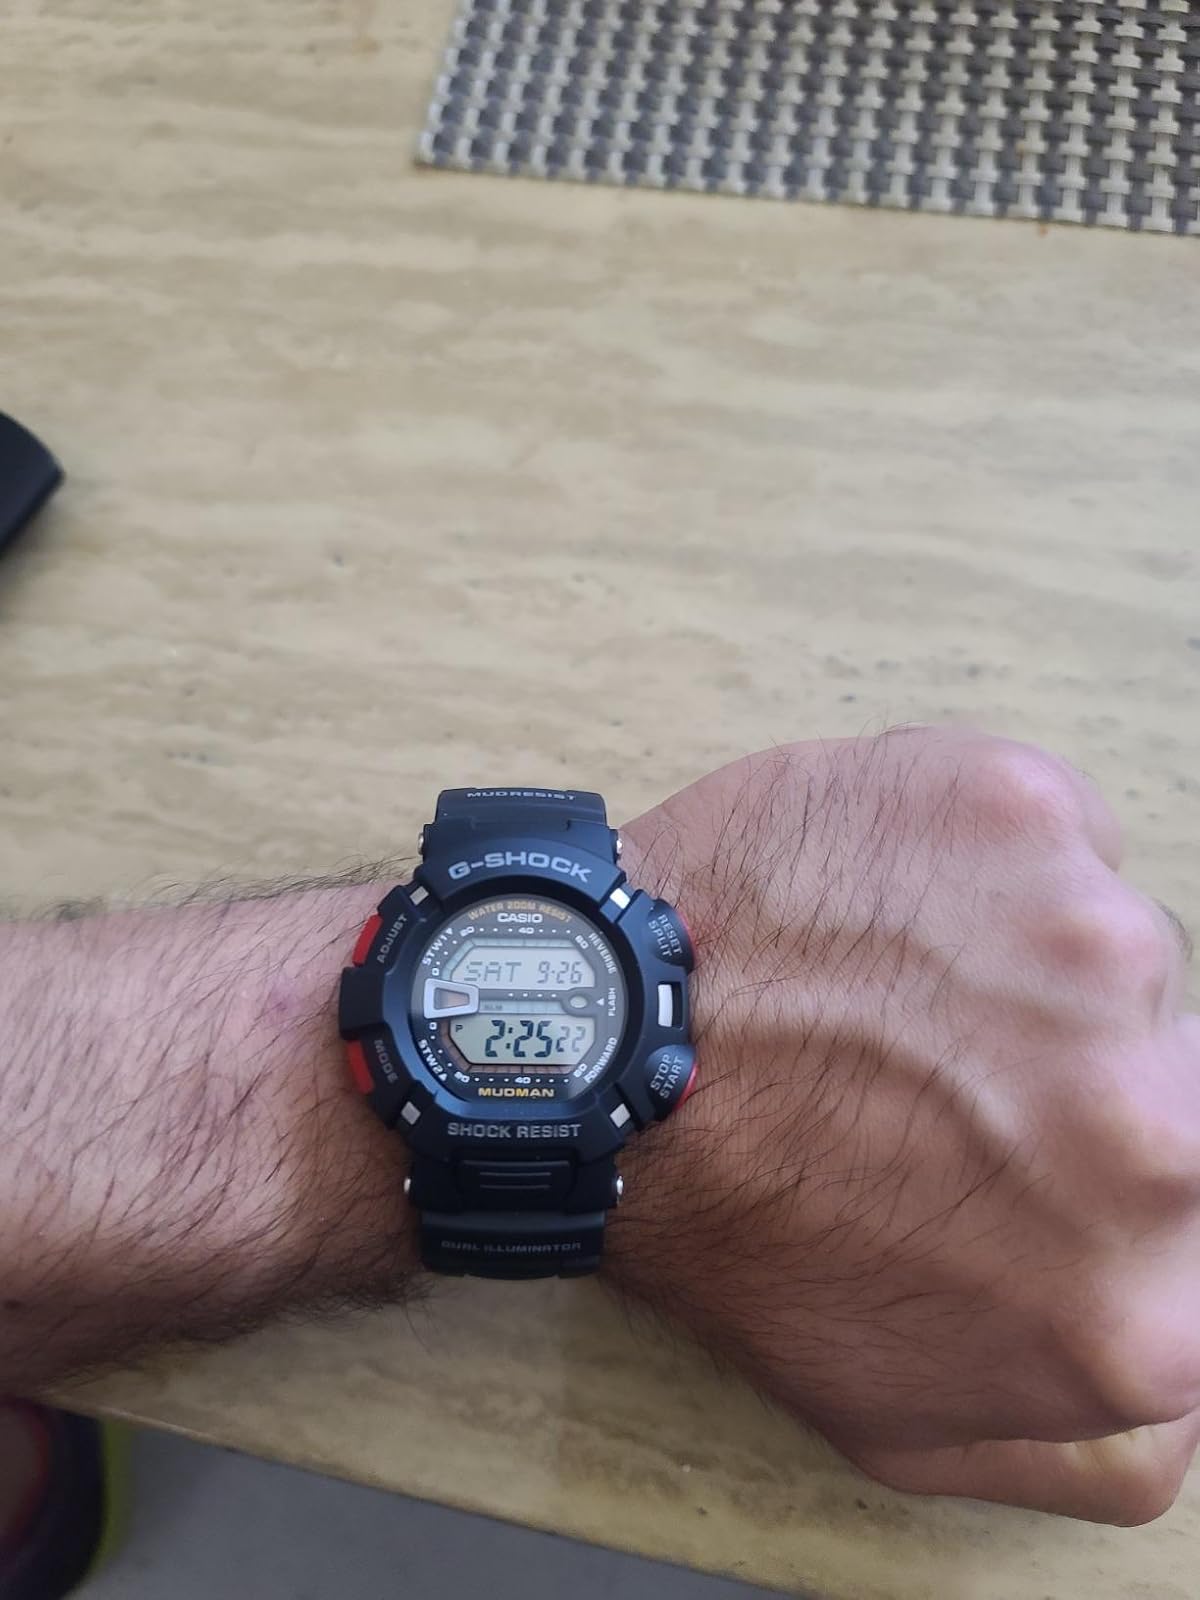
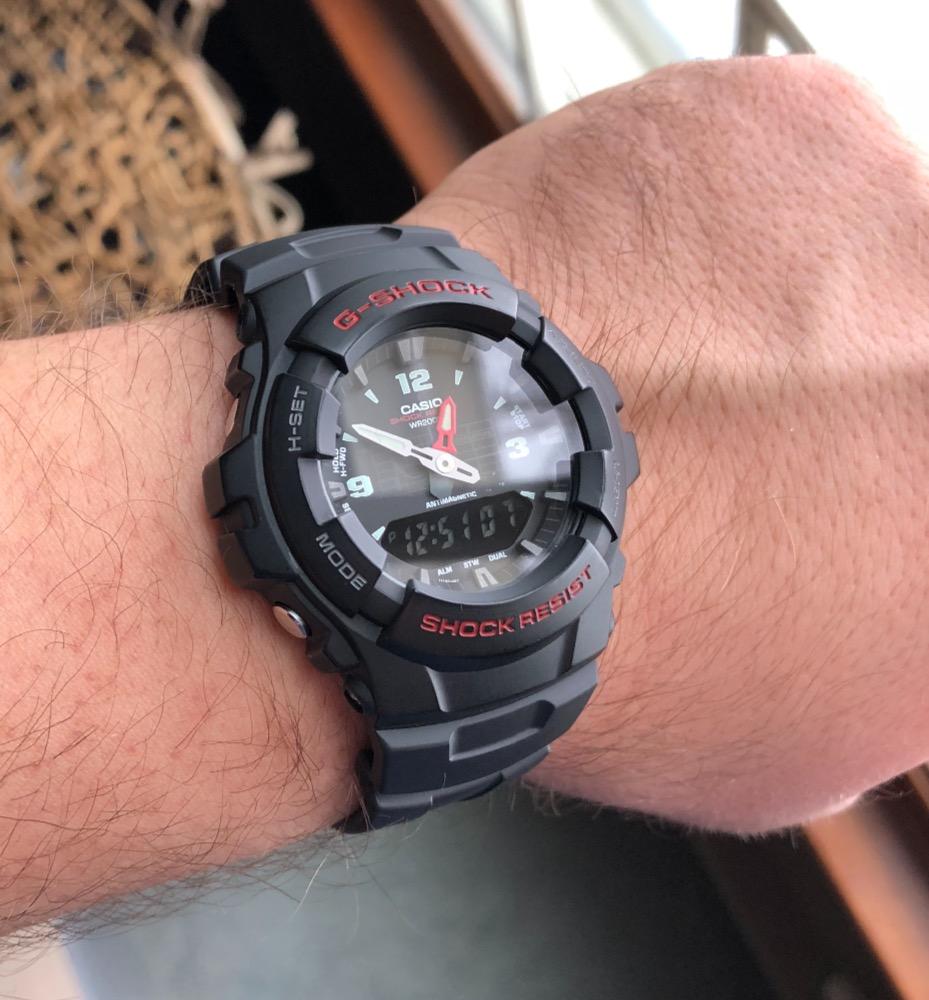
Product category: accessories_watch
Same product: no